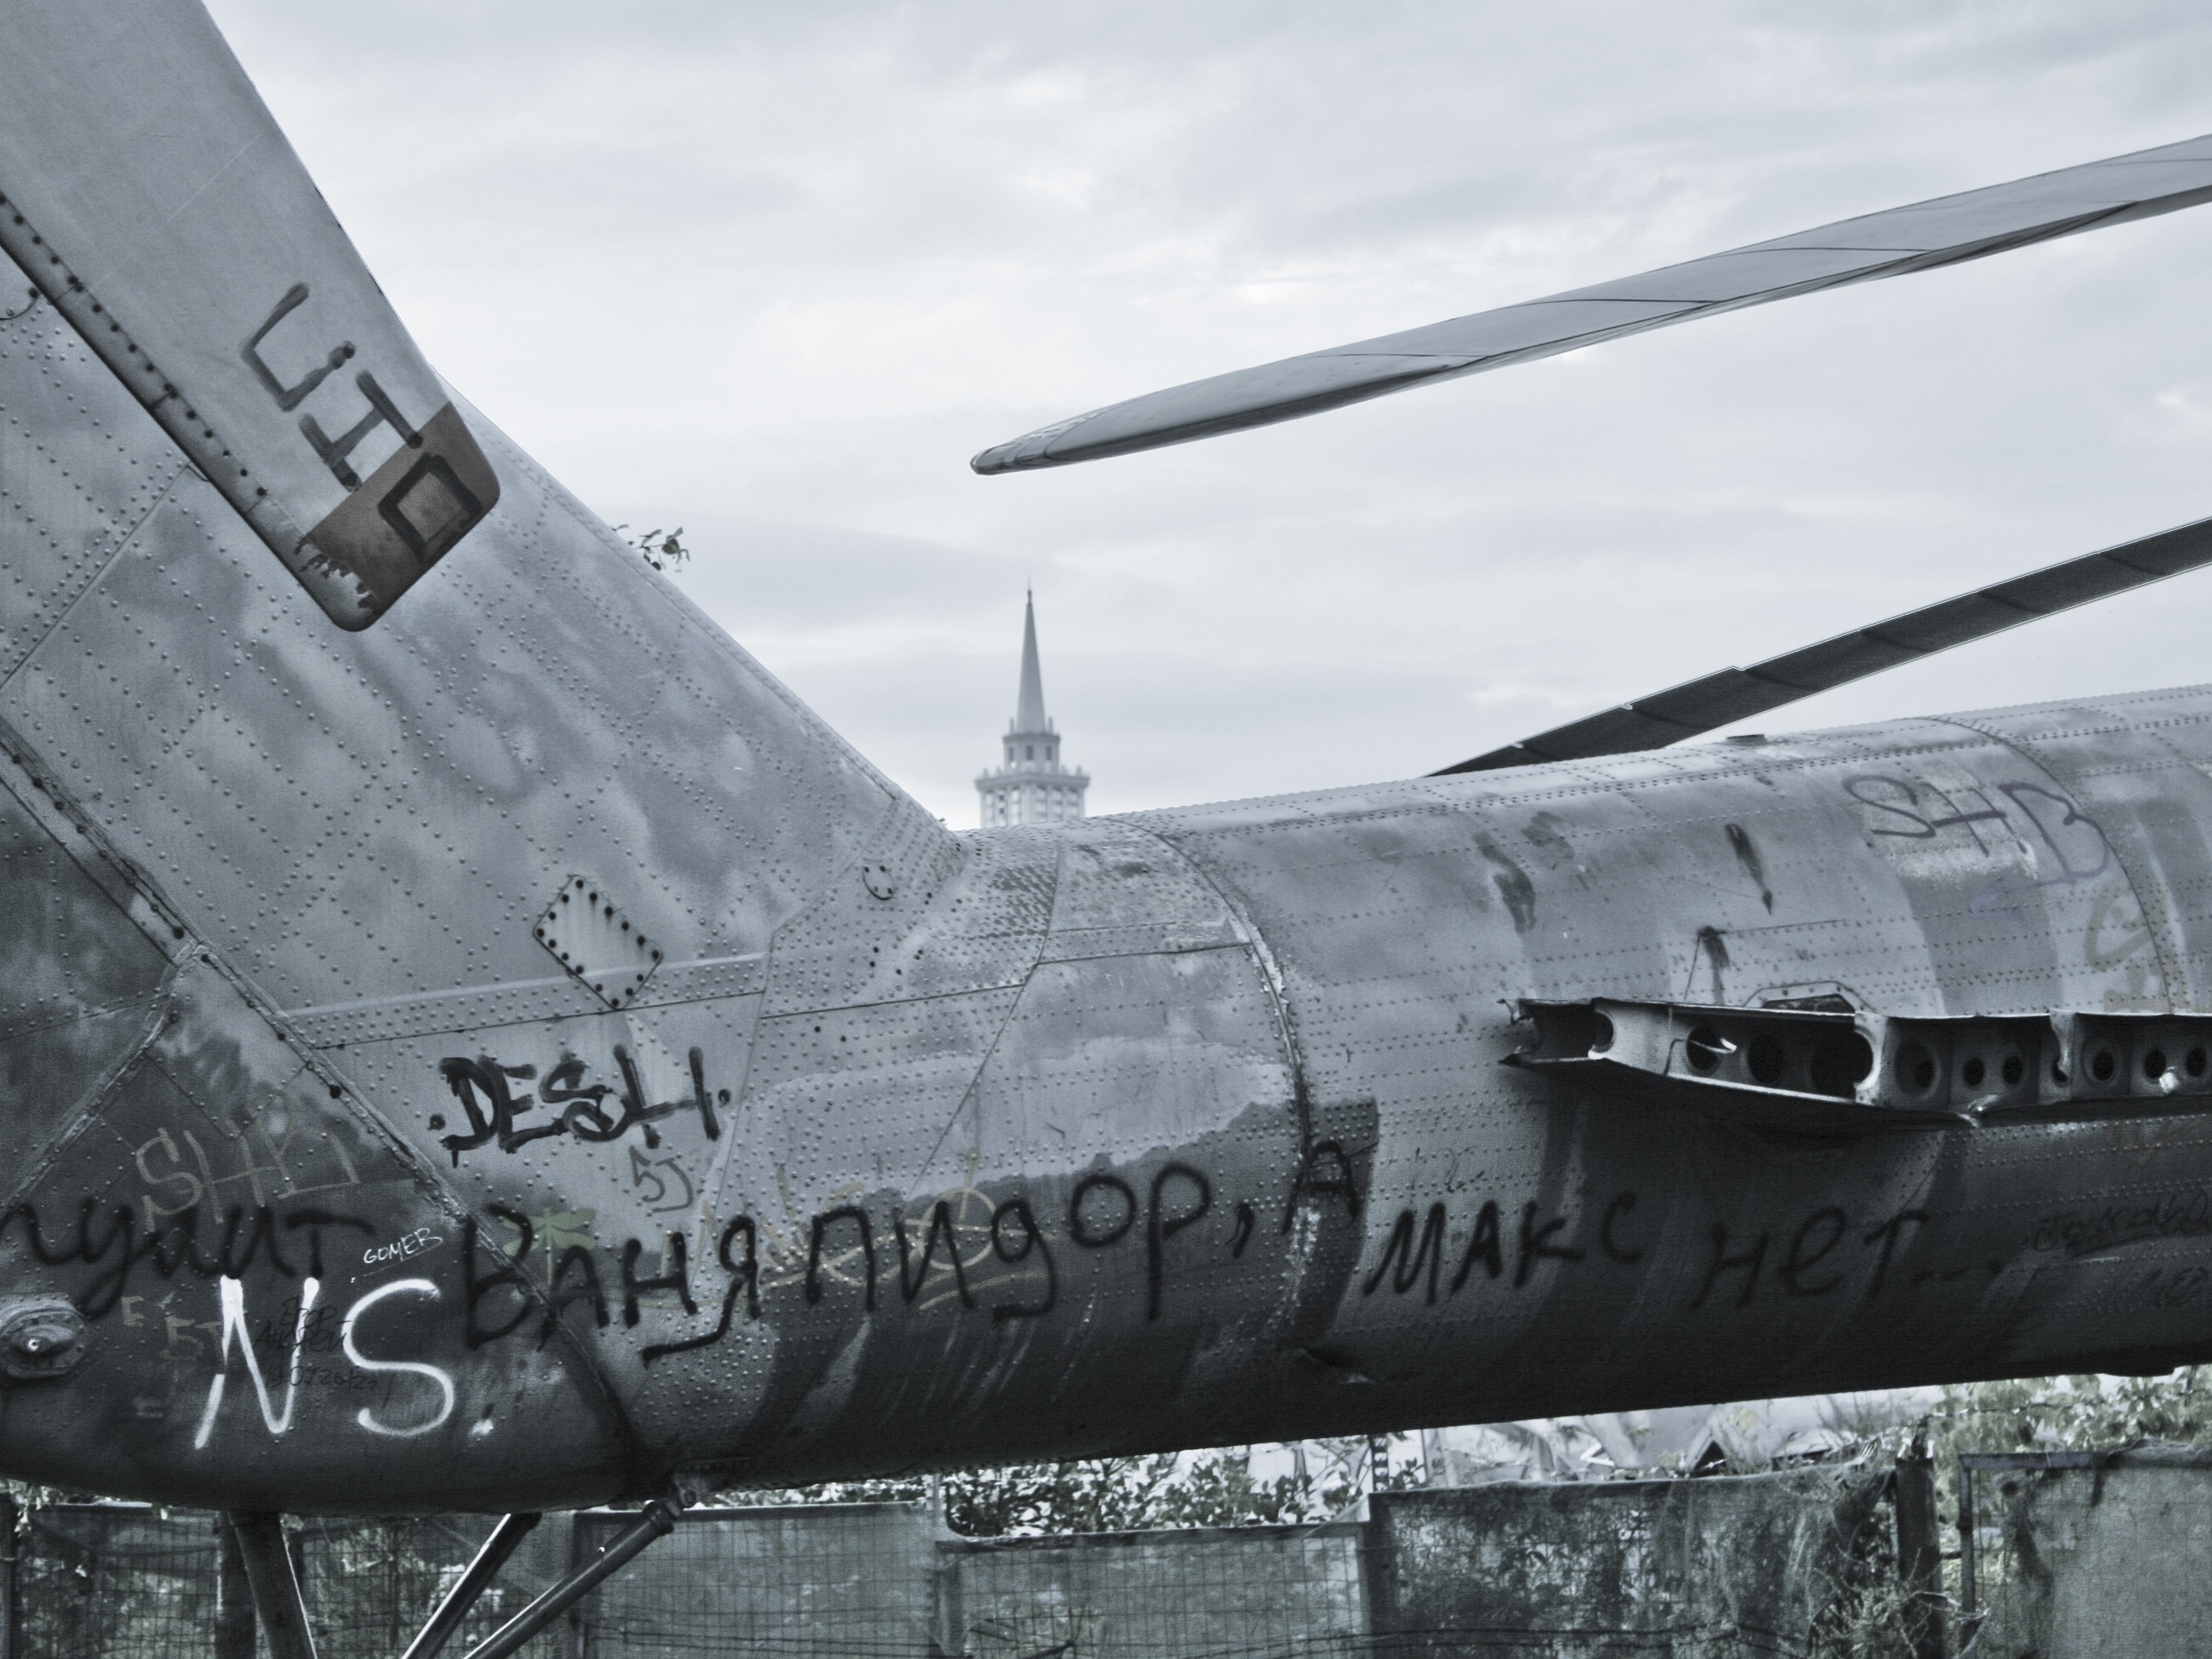
wing, sky, building, airplane, aircraft, vehicle, aviation, flight, helicopter, bomber, air force, jet aircraft, fighter aircraft, military aircraft, atmosphere of earth